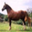
Label: horse